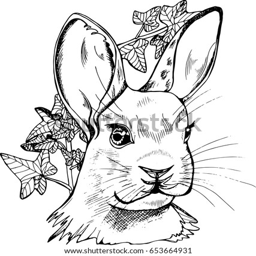
illustration of a hare with expressive eyes .